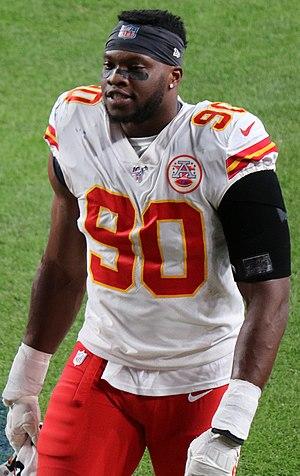
Emmanuel Ikechukwu Ogbah, né le 6 novembre 1993 à Lagos au Nigeria, de nationalité nigériane et américaine, est un joueur professionnel de football américain.